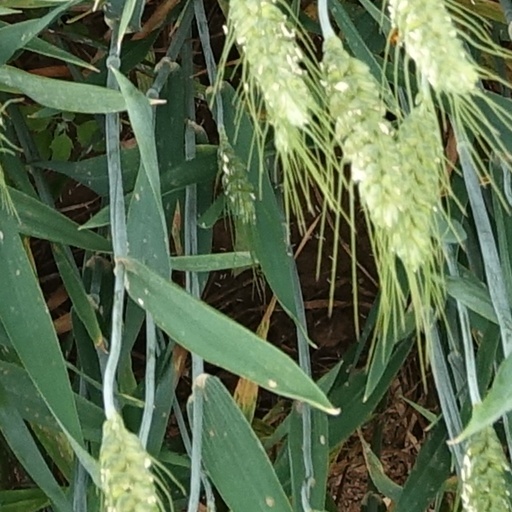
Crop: wheat